Hans Hinrich Rundt

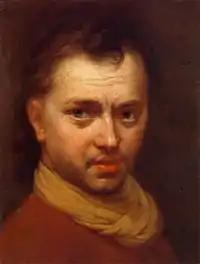
Self-portrait (1690s)

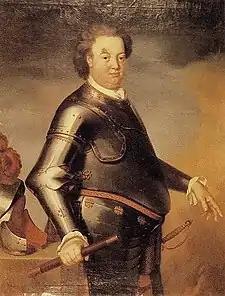
Count Frederick Adolphus (1703)

Hans Hinrich Rundt, sometimes called Johann Rundt (c. 1660 – c. 1750, Hamburg) was a German Baroque painter, who is known primarily through his works done for the House of Lippe.